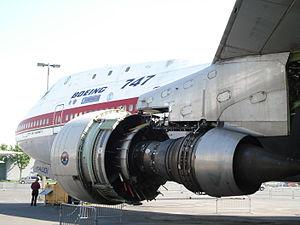
Le Boeing 747 est un avion de ligne à réaction américain à fuselage large construit depuis 1969 par Boeing, souvent désigné par son surnom, Jumbo Jet ou Reine des Ciels. Sa « bosse » caractéristique à l'avant du fuselage fait du 747 un appareil particulièrement reconnaissable. Le 747 est également le premier avion de ligne à fuselage large. Construit aux États-Unis par le groupe Boeing Commercial Airplanes, le 747 dans sa première version a une capacité deux fois et demi supérieure à celle du Boeing 707 qui est l'un des grands avions commerciaux des années 1960. Effectuant son premier vol le 9 février 1969 et mis en service en janvier 1970, le 747 détient pendant 37 ans le record de la capacité de passagers, jusqu'à l'arrivée de l'Airbus A380.